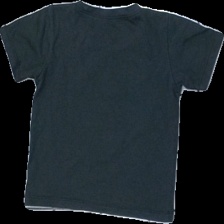
View: back
Type: T-shirt
Category: Children
Brand: Not in the list
Colors: Grey, Red, Yellow
Material: 75% Polyester 25% Cotton
Pattern: Other
Cut: Regular, C-collar
Season: All
Price range: 50-100
Recommended usage: Reuse
Description: Grey t-shirt with print